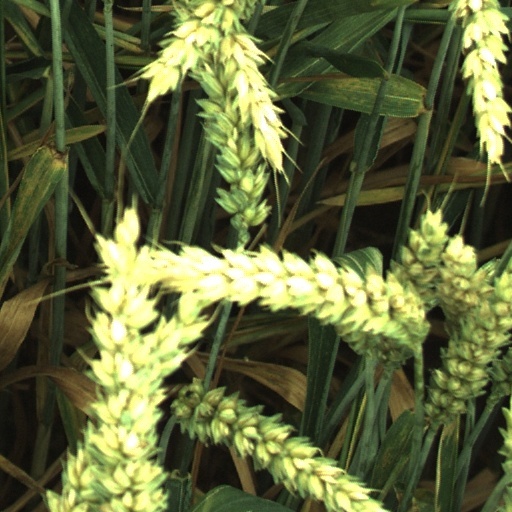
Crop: wheat